Palm Bus

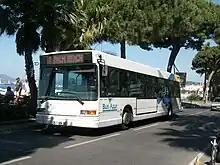
A now-retired Heuliez GX 317 vehicle from Bus Azur running on Palm Impérial (or Route 8).

The city of Cannes was, until 1933, served by an urban tramway system, the Tramway de Cannes, as well as an inter-urban tramway, the Tramway de Nice et du Littoral until 1953.